2003 Eastern Michigan Eagles football team

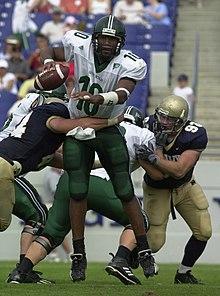
EMU junior quarterback Chinedu Okoro being tackled by Navy junior linebacker Lane Jackson.

With their win over EMU, the Midshipmen won consecutive home games for the first time since 1997. EMU's offense committed six turnovers, including four interceptions thrown by Chinedu Okoro, about which head coach Jeff Woodruff commented, "You can’t beat a high school team giving up five turnovers...Mathematically, you are out of the game with that. That was frustrating because the defense was playing well."